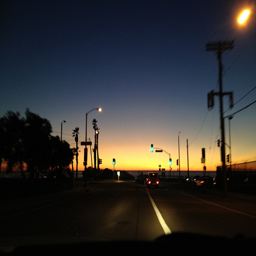
A city street with a traffic light above it under a night sky.
A traffic light in the distance that is signaling green.
A bunch of lights over a city road.
Approaching an intersection at twilight with headlights on.
Sunset on a dark city street with a green light